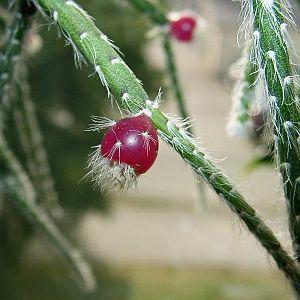
Rhipsalis est un genre de plante épiphyte et succulente de la famille des cactus.